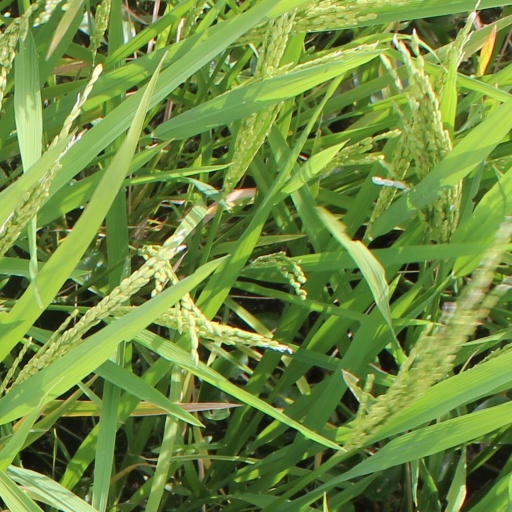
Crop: rice